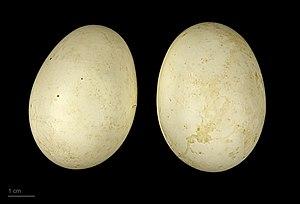
Le Harle piette est une espèce d'oiseaux de la famille des anatidés, l'unique représentante du genre Mergellus.